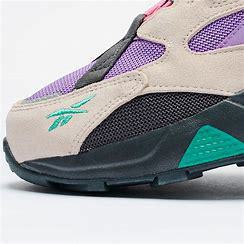
Brand: Reebok
Model: Aztrek 96